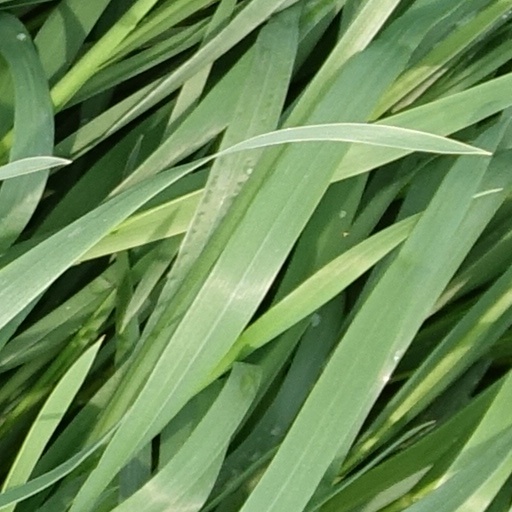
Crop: wheat